Mawson Formation

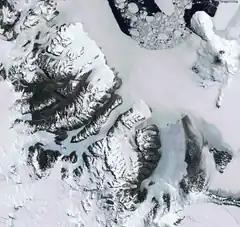
South Victoria Land, including the main outcrop of the Formation, the Carapace Nunantak, that is located at the NW in the land

The Mawson Formation is a geological formation in Antarctica, dating to roughly between 182 and 177 million years ago and covering the Toarcian stages of the Jurassic Period in the Mesozoic Era. Vertebrate remains are known from the formation. The Mawson Formation is the South Victoria Land in the Ross Dependency equivalent of the Karoo Large Igneous Province in South Africa (including the upper Clarens Formation desertic interbeds), as well the Lonco Trapial Formation and the Cañadón Asfalto Formation of Argentina. The Volcanic material was likely sourced from the Antarctic Peninsula´s Ellsworth Land Volcanic Group.